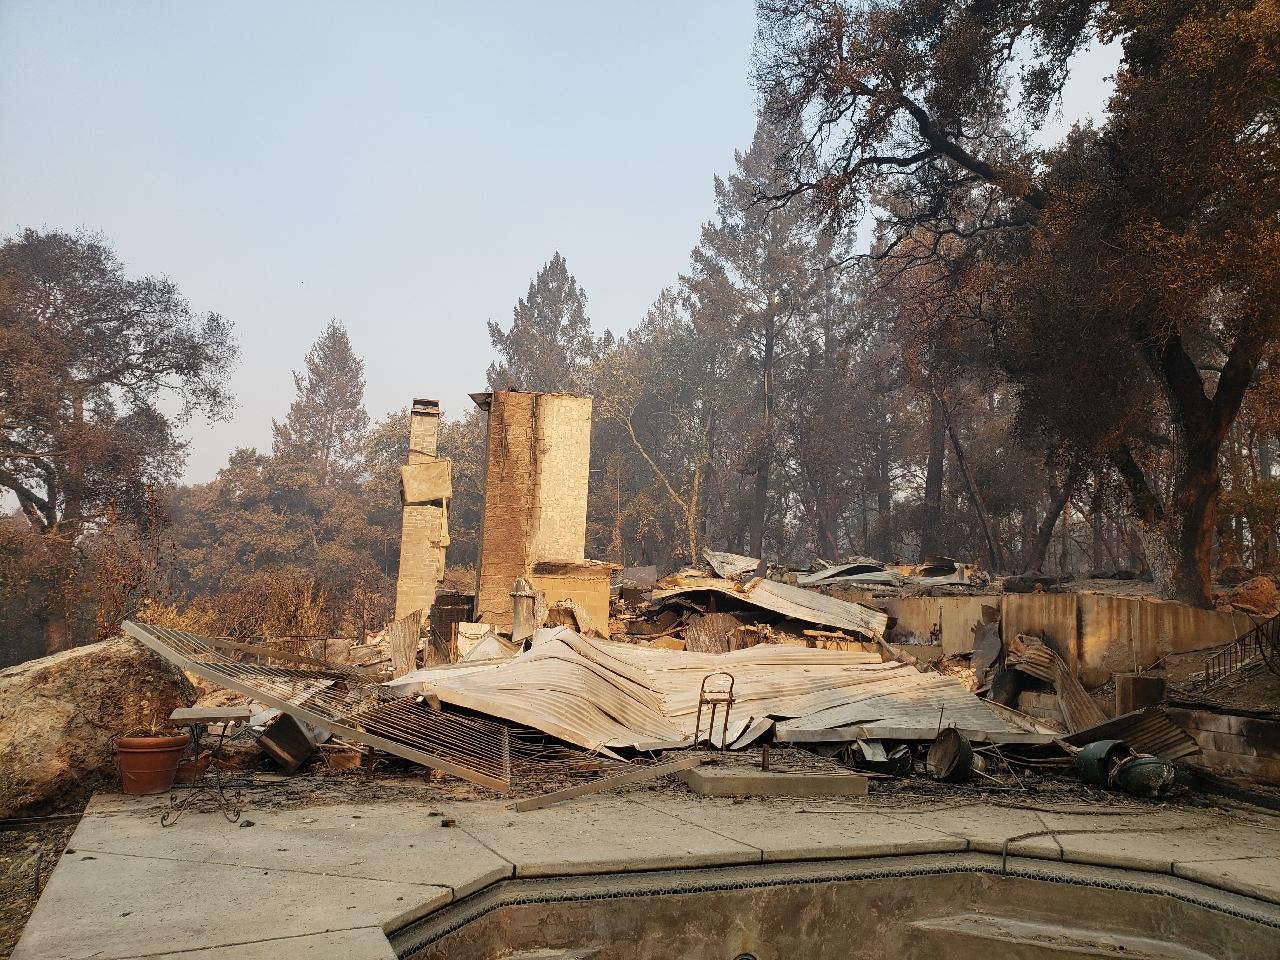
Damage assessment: destroyed